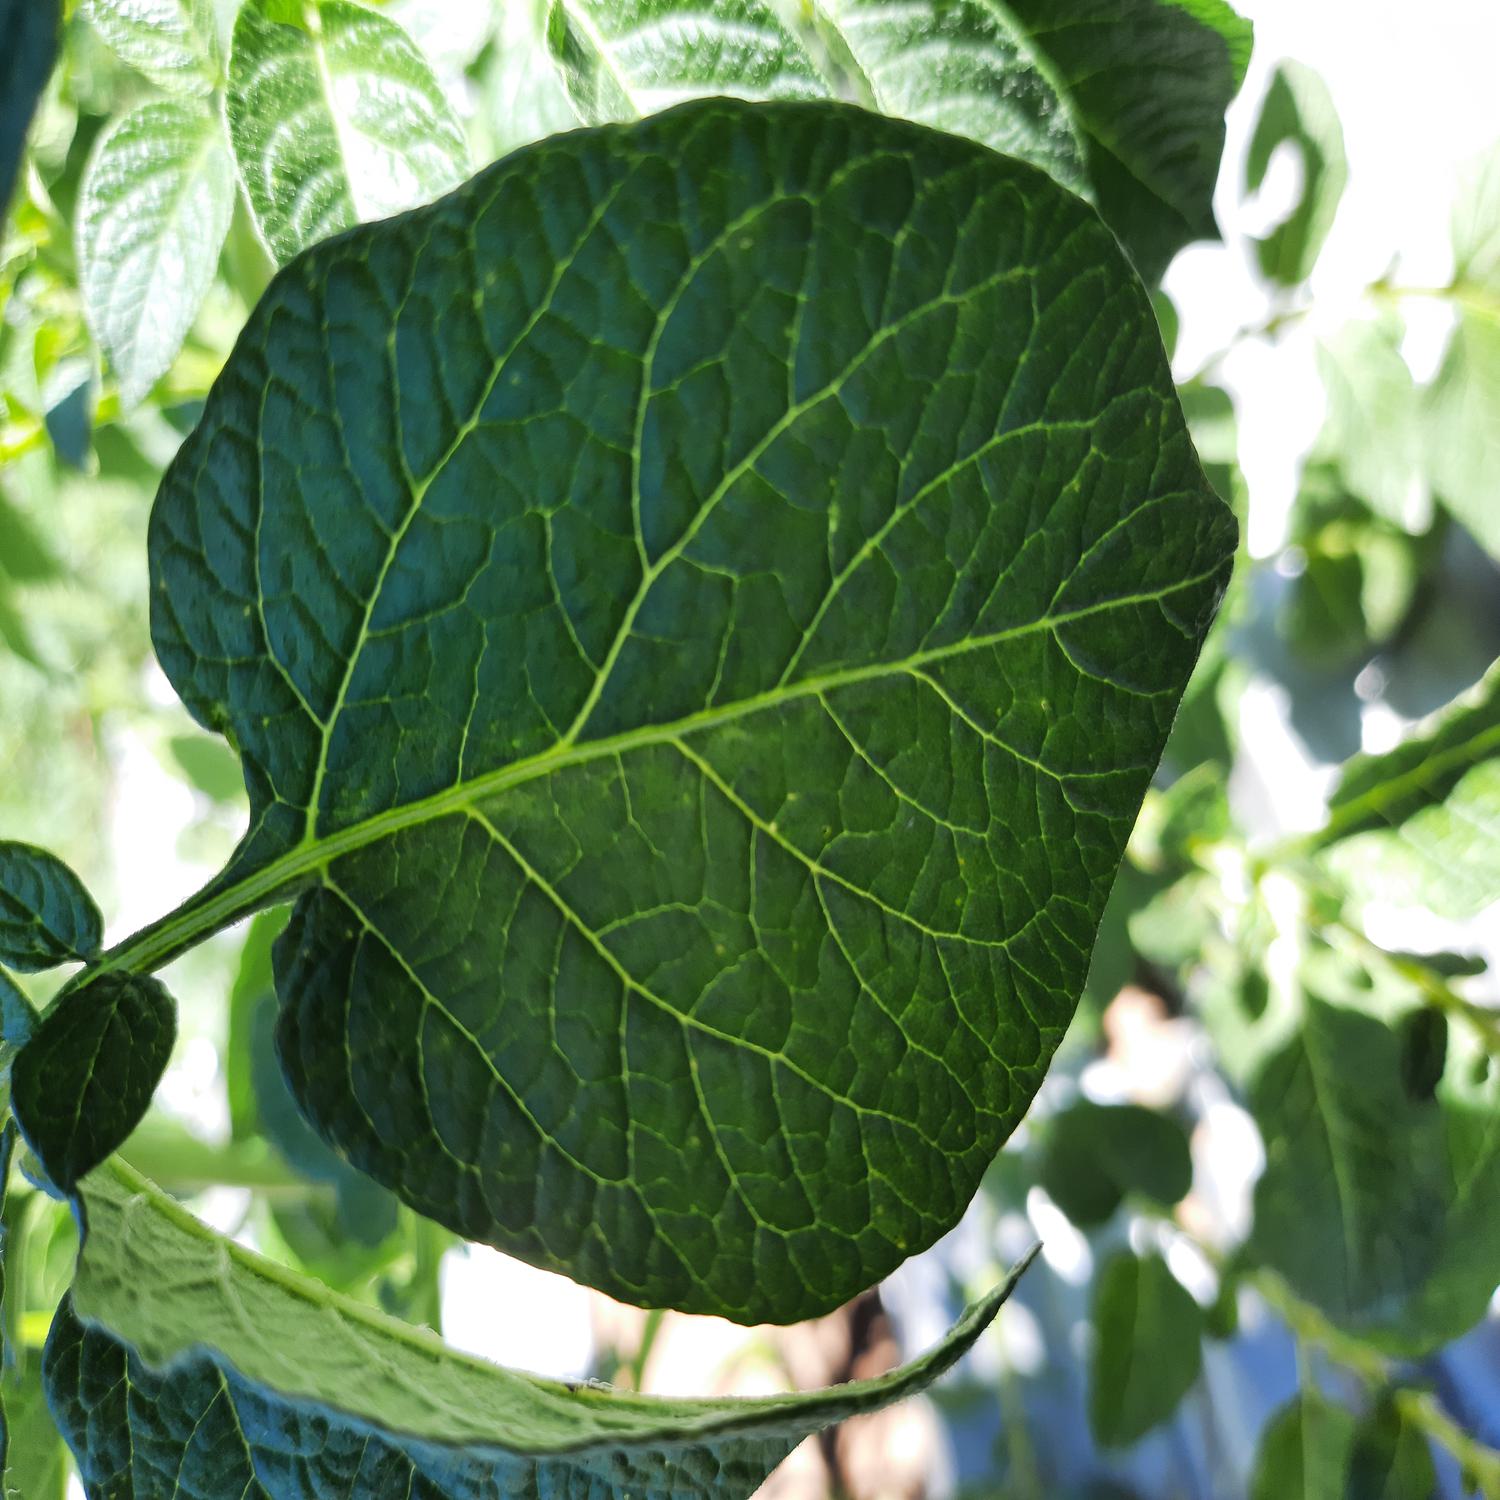
Label: Healthy